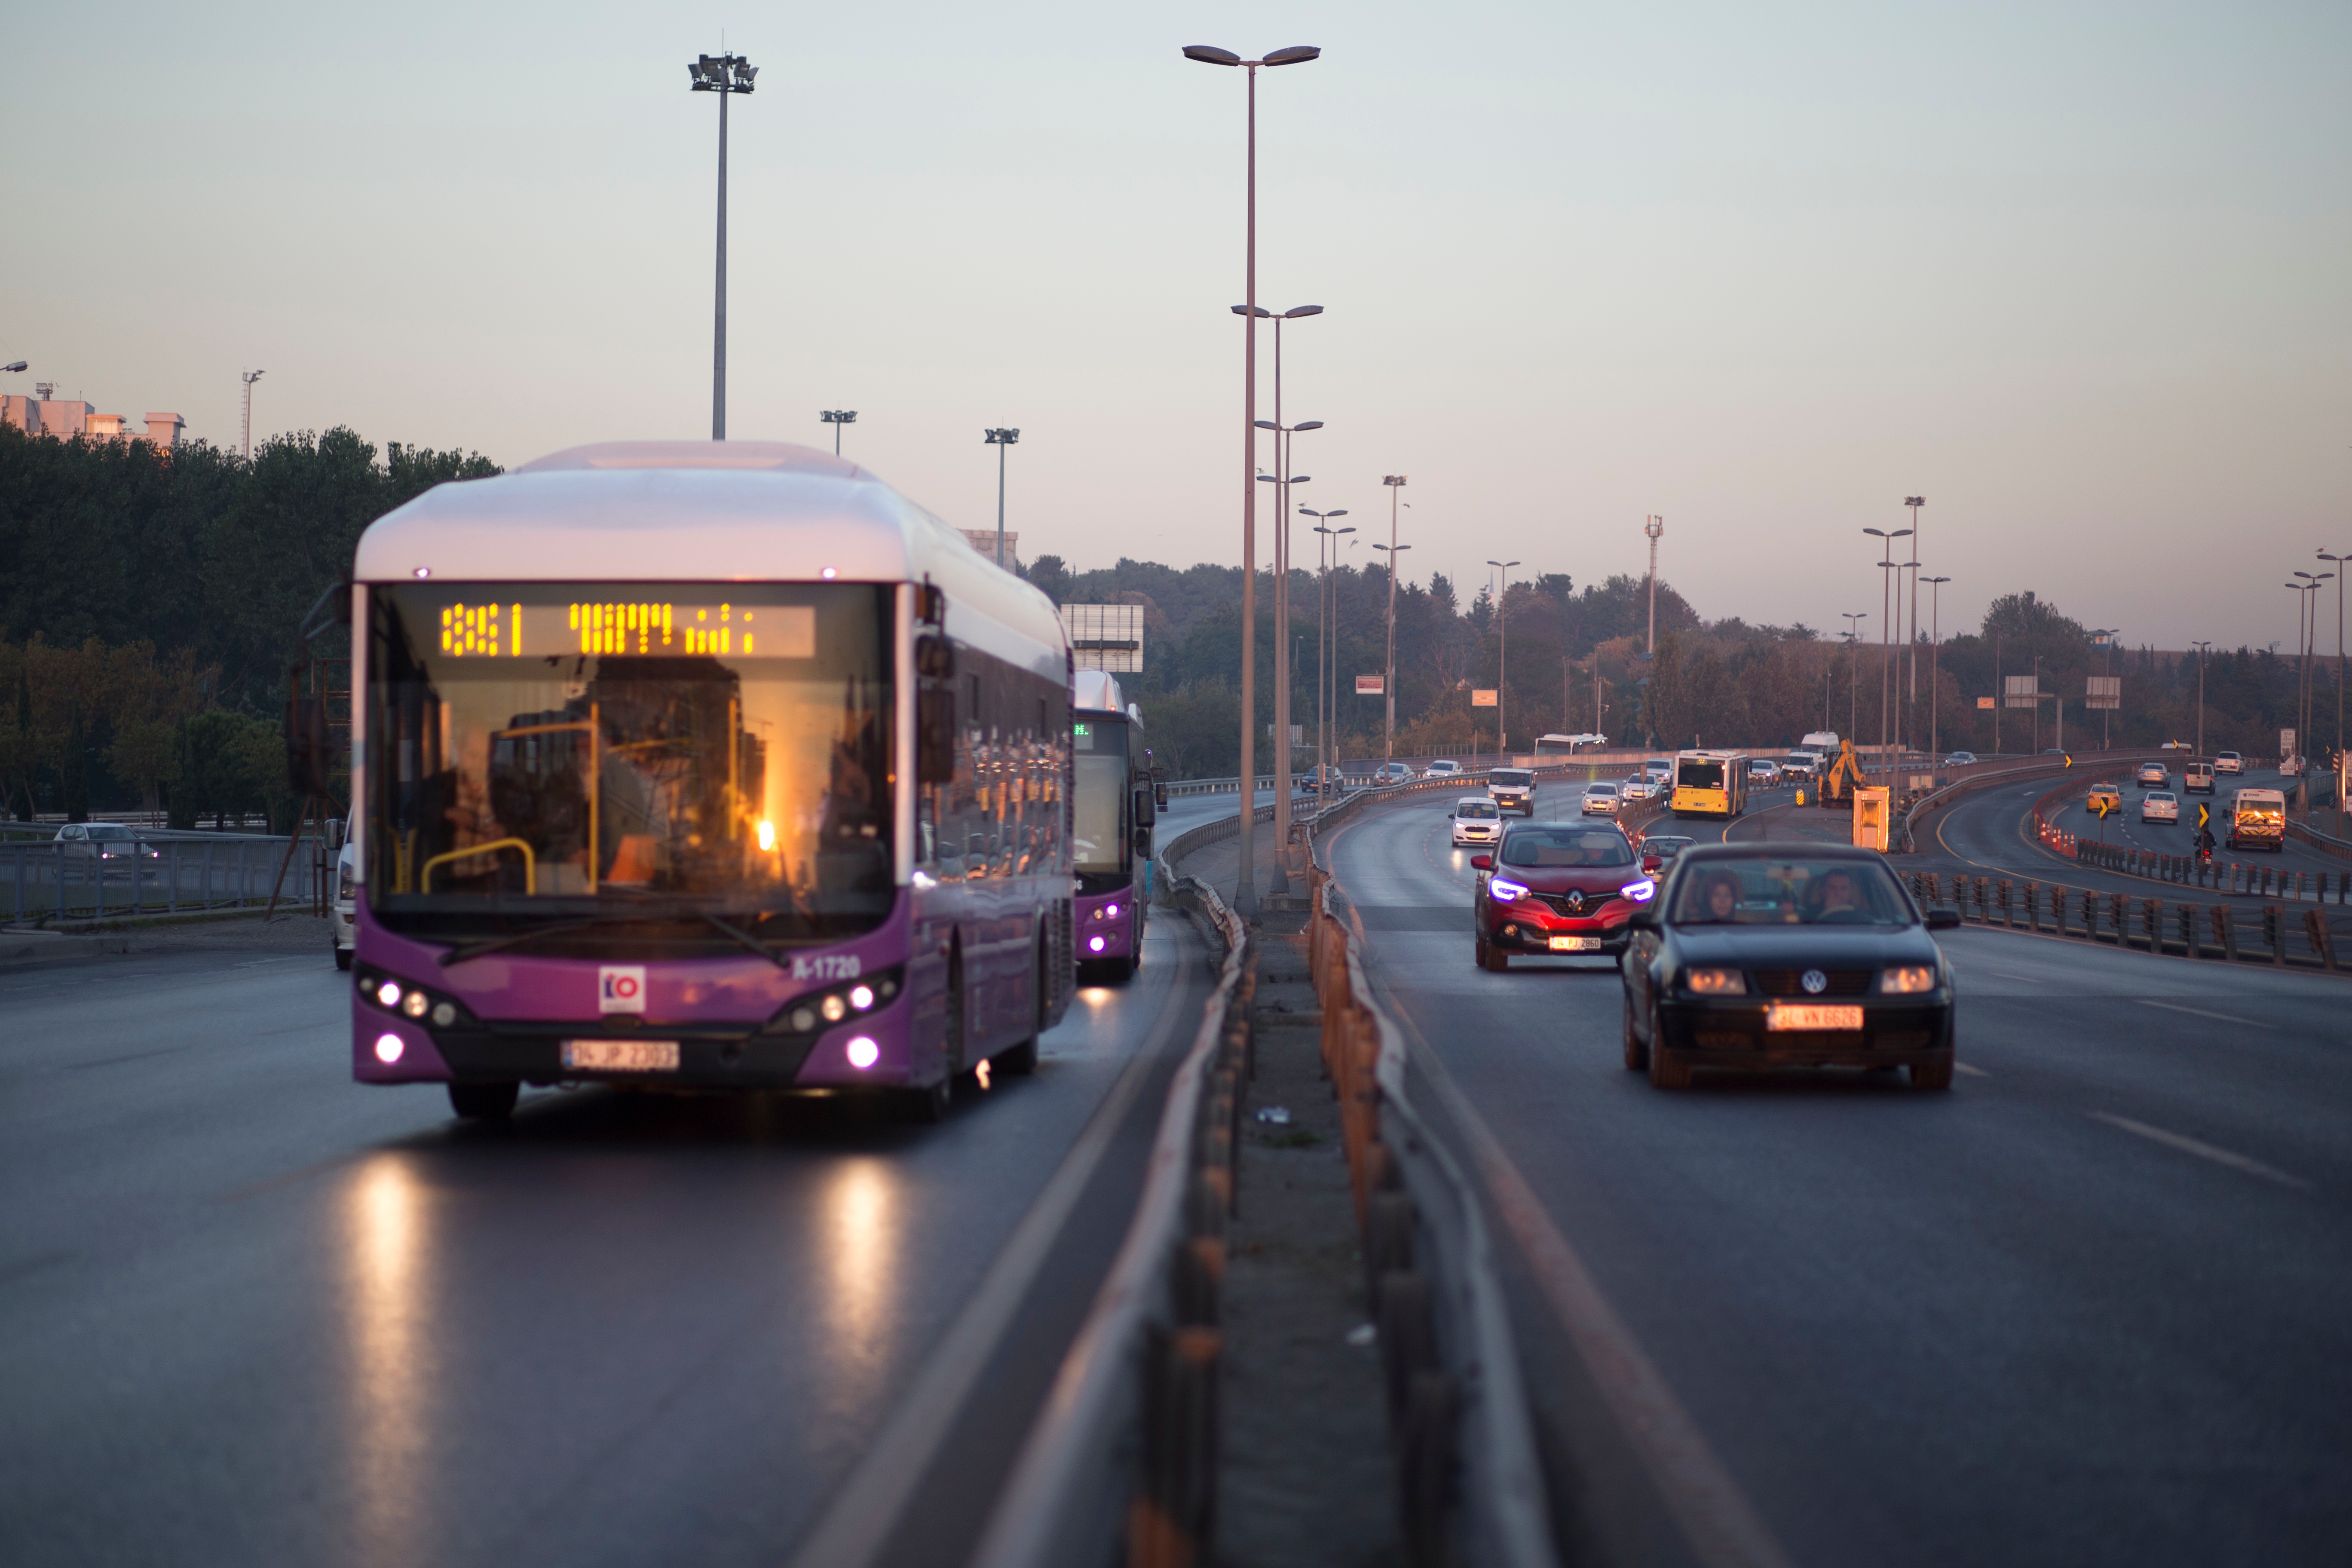
road, traffic, highway, driving, transport, vehicle, lane, public transport, bus, infrastructure, land vehicle, mode of transport, metropolitan area